Roland Juhász

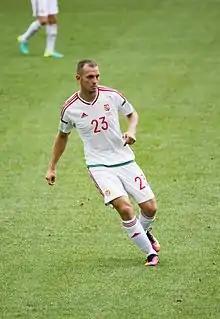
Juhász with Hungary at the UEFA Euro 2016

Roland Juhász (born 1 July 1983) is a Hungarian former professional footballer who played as a centre-back.